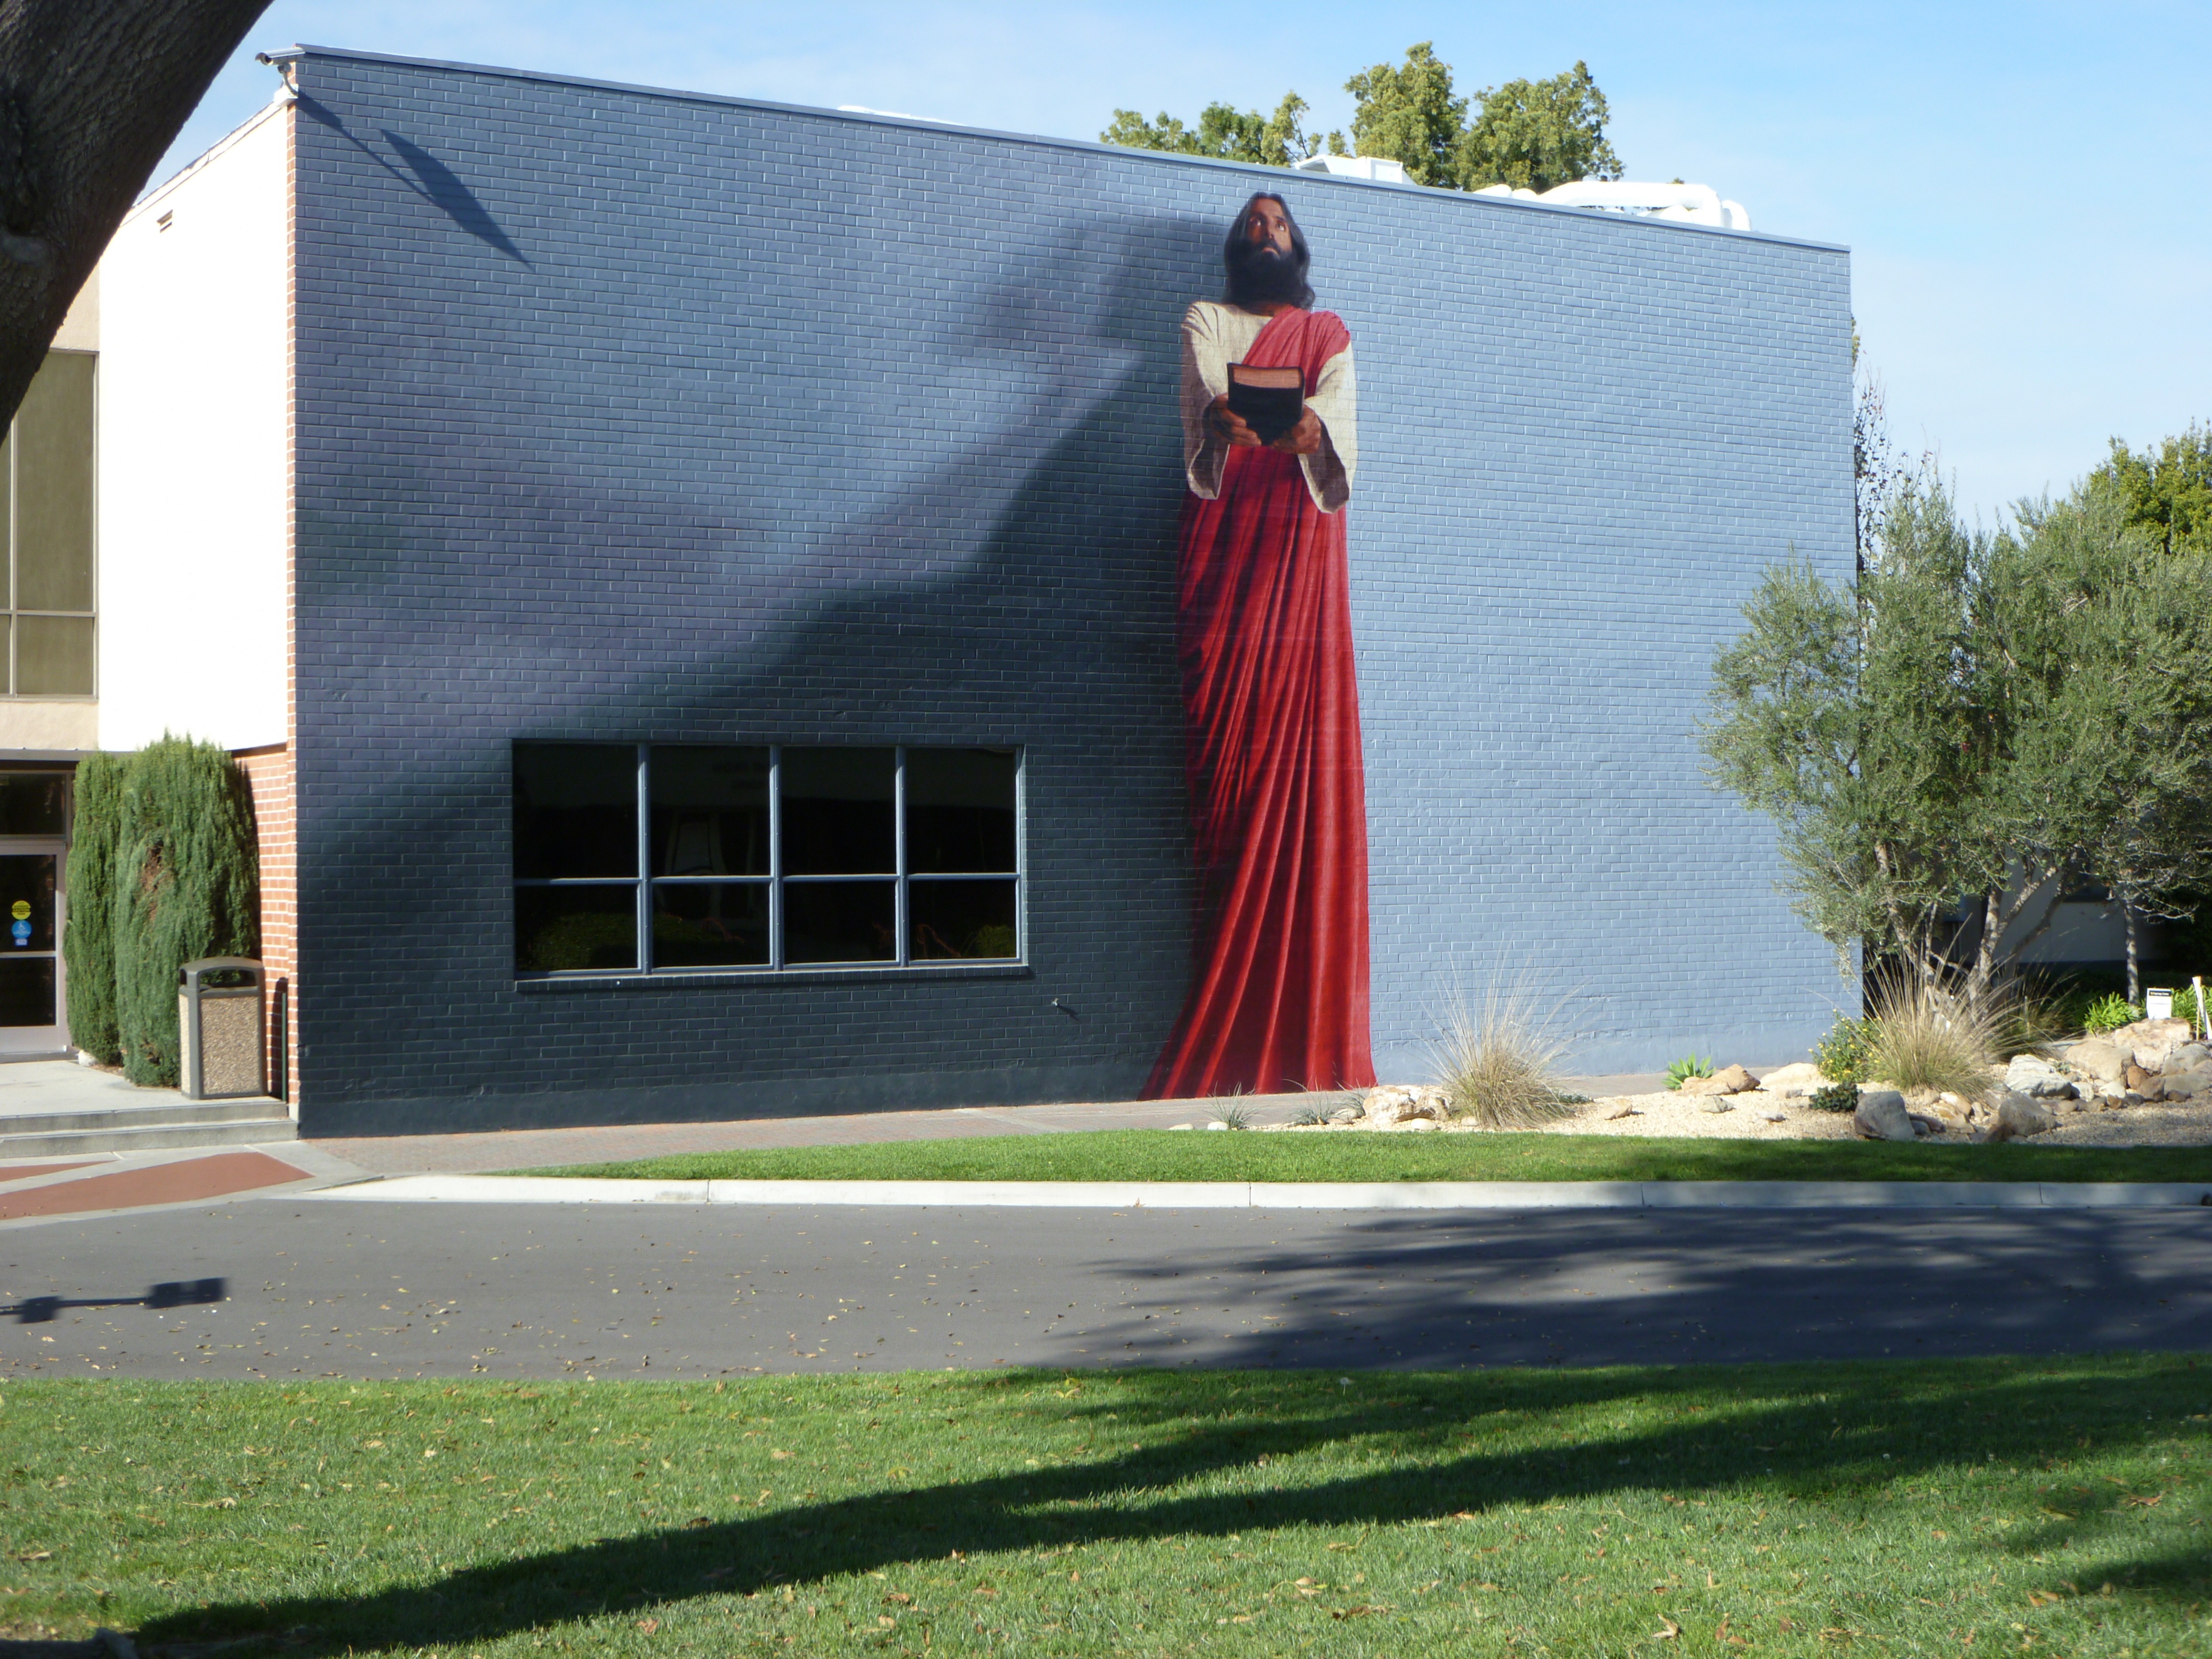
architecture, religion, facade, church, christian, bible, spiritual, painting, religious, catholic, christ, memorial, faith, jesus, christianity, worship, holy, spirituality, belief, mural painting, biola